India at the Commonwealth Games

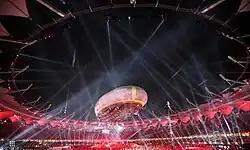
The 2010 Commonwealth Games opening ceremony at the Jawaharlal Nehru Stadium

India hosted the Games in 2010, at Delhi. It was India's most successful Commonwealth Games to date with Indian athletes winning 38 gold, 27 silver and 36 bronze medals.